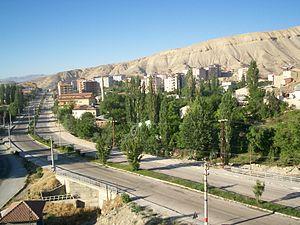
Darende est une ville et un district de la province de Malatya dans la région de l'Anatolie orientale en Turquie.